David Njoku

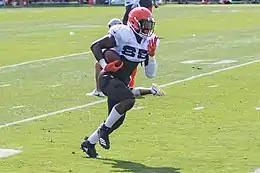
Njoku with the Cleveland Browns, 2018

Njoku received an invitation to the NFL Combine and completed all of the combine and positional drills. In addition, he attended Miami's Pro Day and opted to again perform the vertical jump, broad jump, short shuttle, 40-yard dash, 20-yard dash, and 10-yard dash. NFL draft experts and analysts projected Njoku to be selected in the first round of the draft. He was ranked the third best tight end available in the draft by "Sports Illustrated" and was ranked the second best tight end by ESPN, NFL analyst Mike Mayock, and NFL analyst Bucky Brooks.